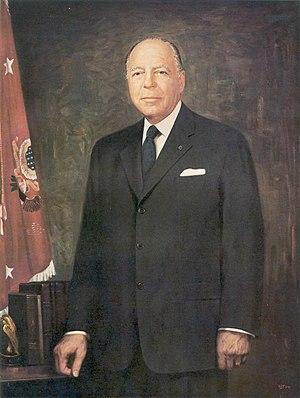
Le secrétaire à l'Armée des États-Unis est un haut responsable civil au sein du département de la Défense des États-Unis. Il est légalement responsable de tout ce qui concerne l'armée de terre des États-Unis : effectifs, personnel, réserve, installations, environnement, acquisition de systèmes et équipements d’armes, communication et gestion financière.